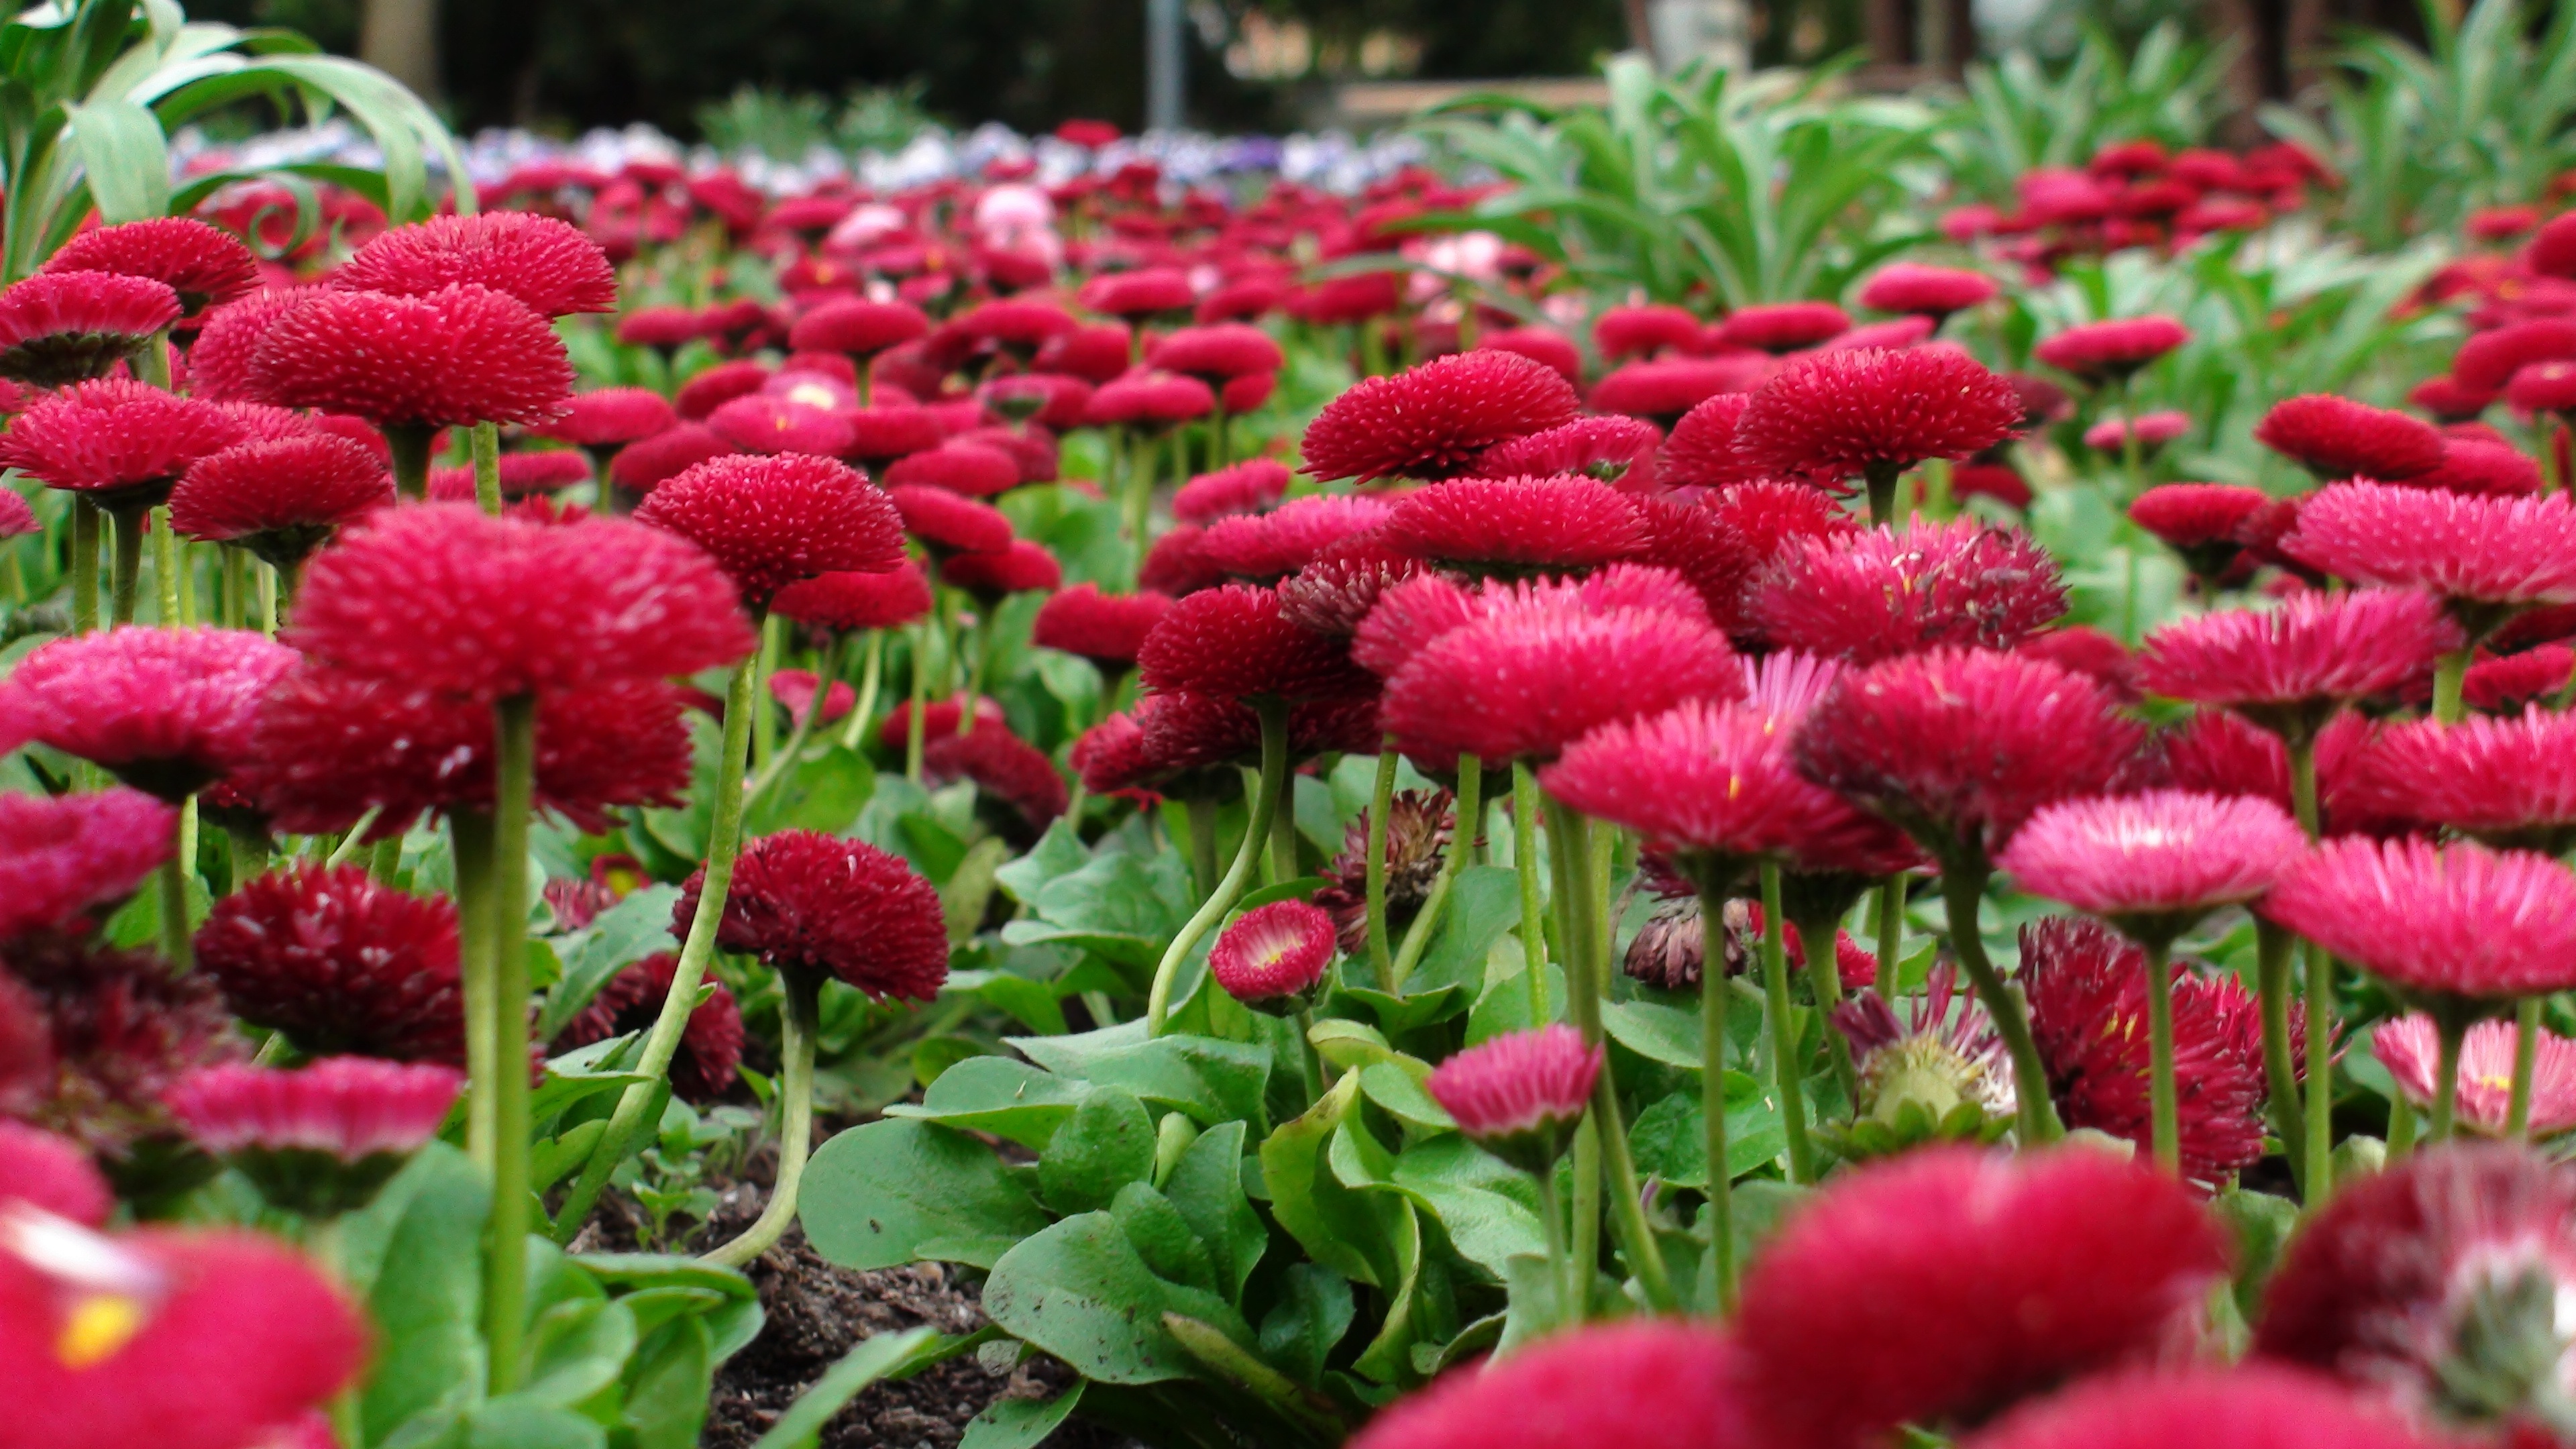
plant, flower, petal, daisy, red, herb, botany, garden, flora, flowers, flower bed, floristry, greens, flowering plant, daisy family, annual plant, land plant, chrysanths, woolflowers and cockscombs